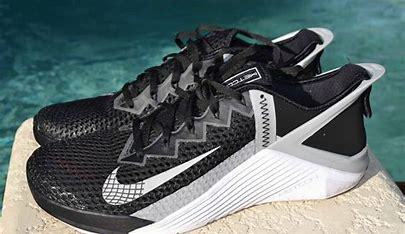
Brand: Nike
Model: Metcon 6